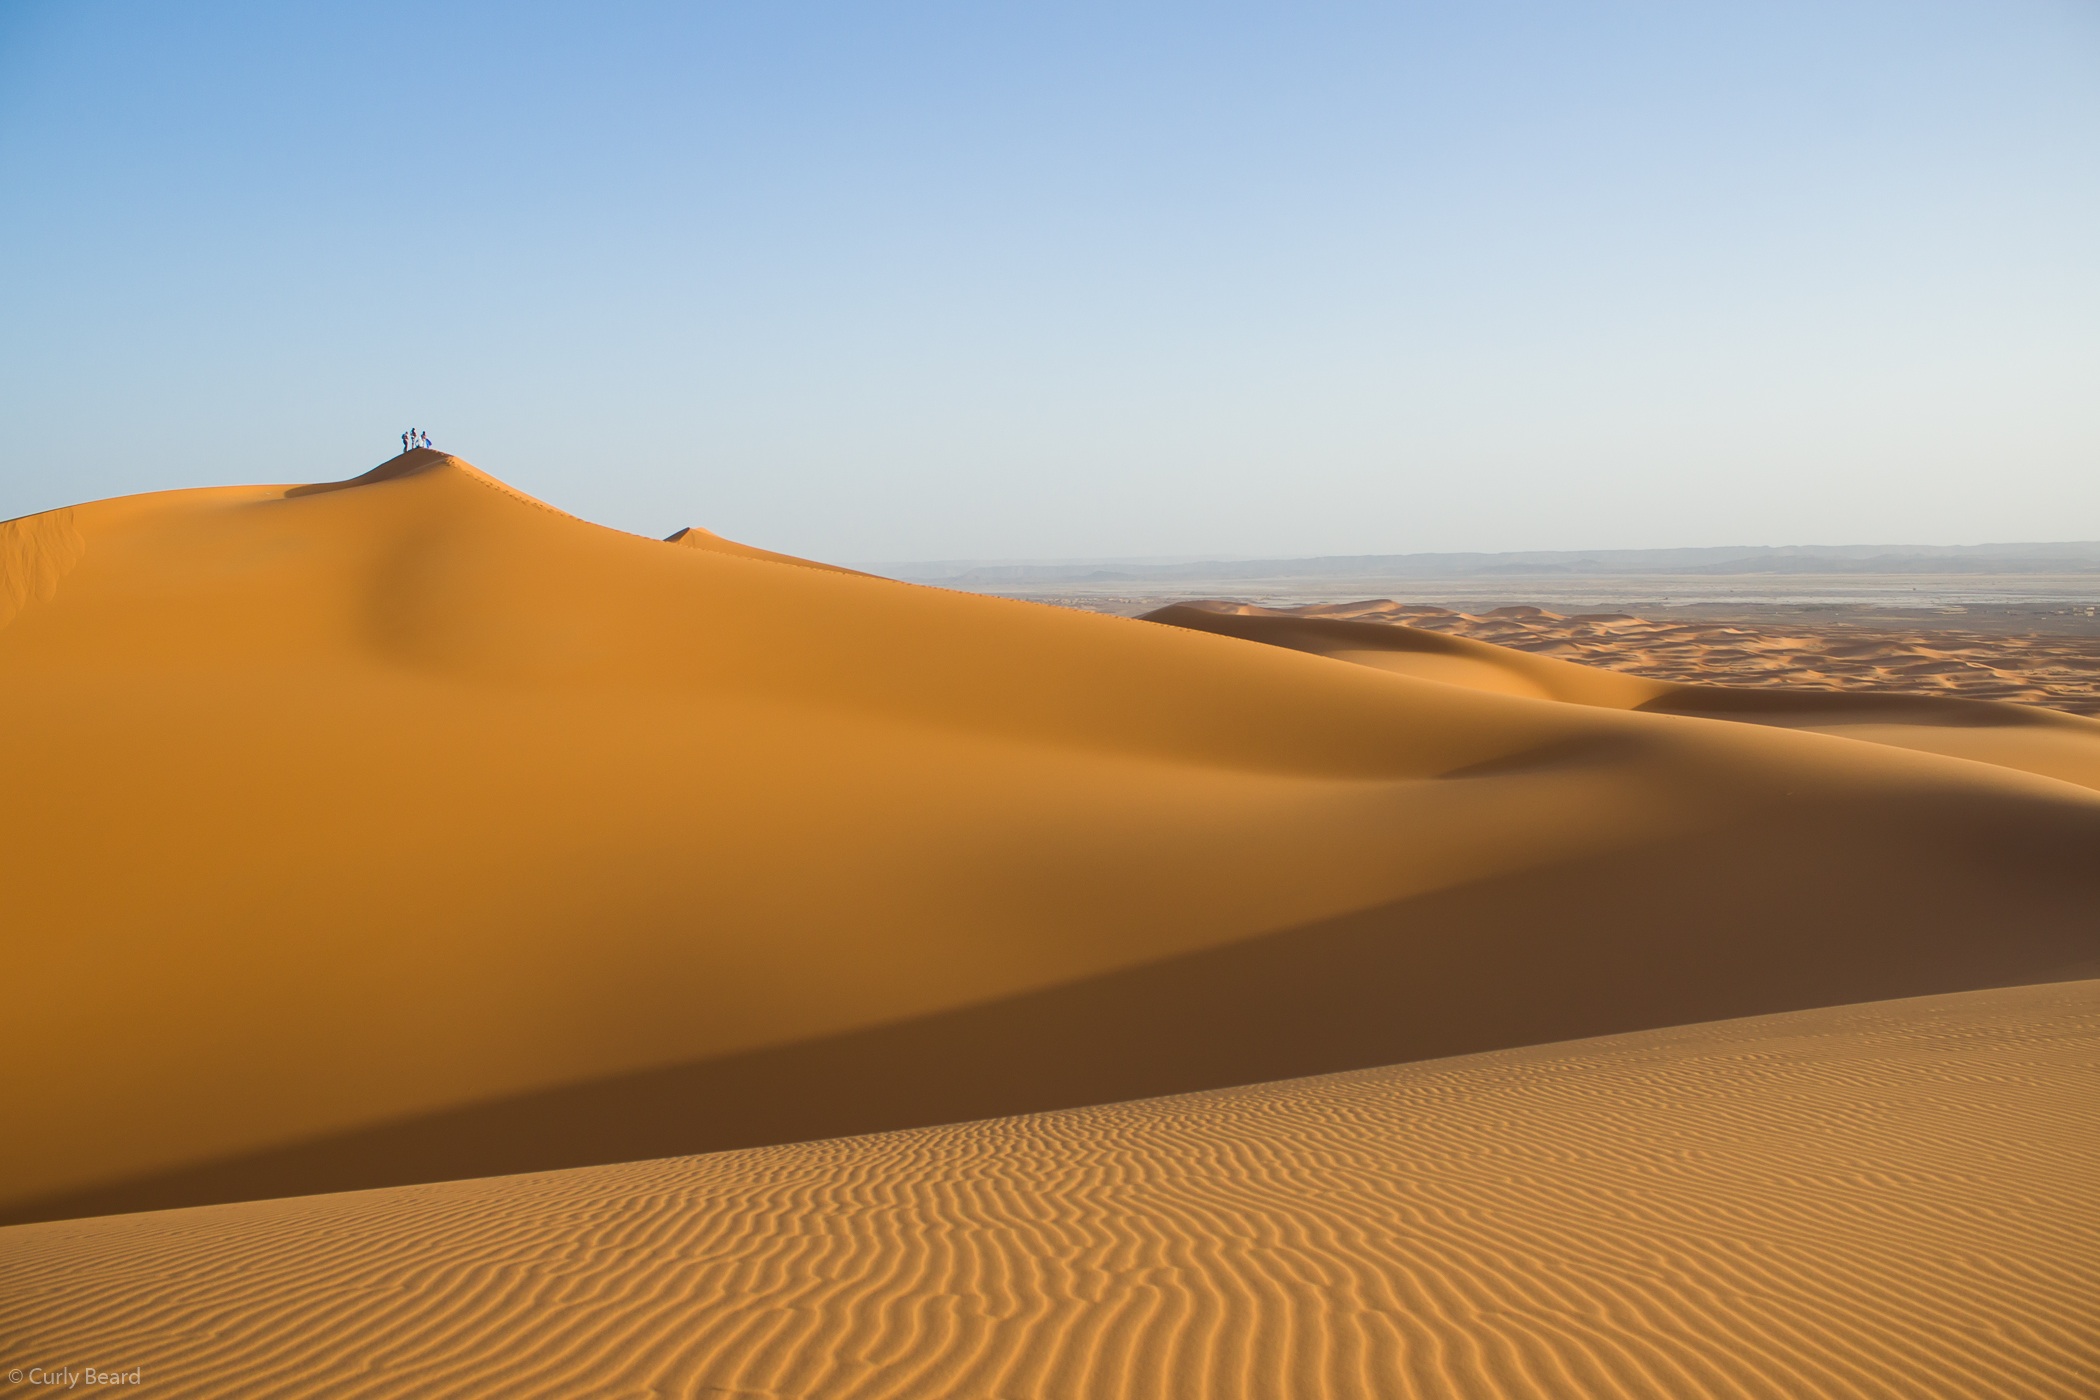
landscape, nature, sand, sky, desert, dune, barren, land, dry, grassland, hot, habitat, sahara, wadi, landform, erg, sand dunes, natural environment, geographical feature, aeolian landform, singing sand, public domain images